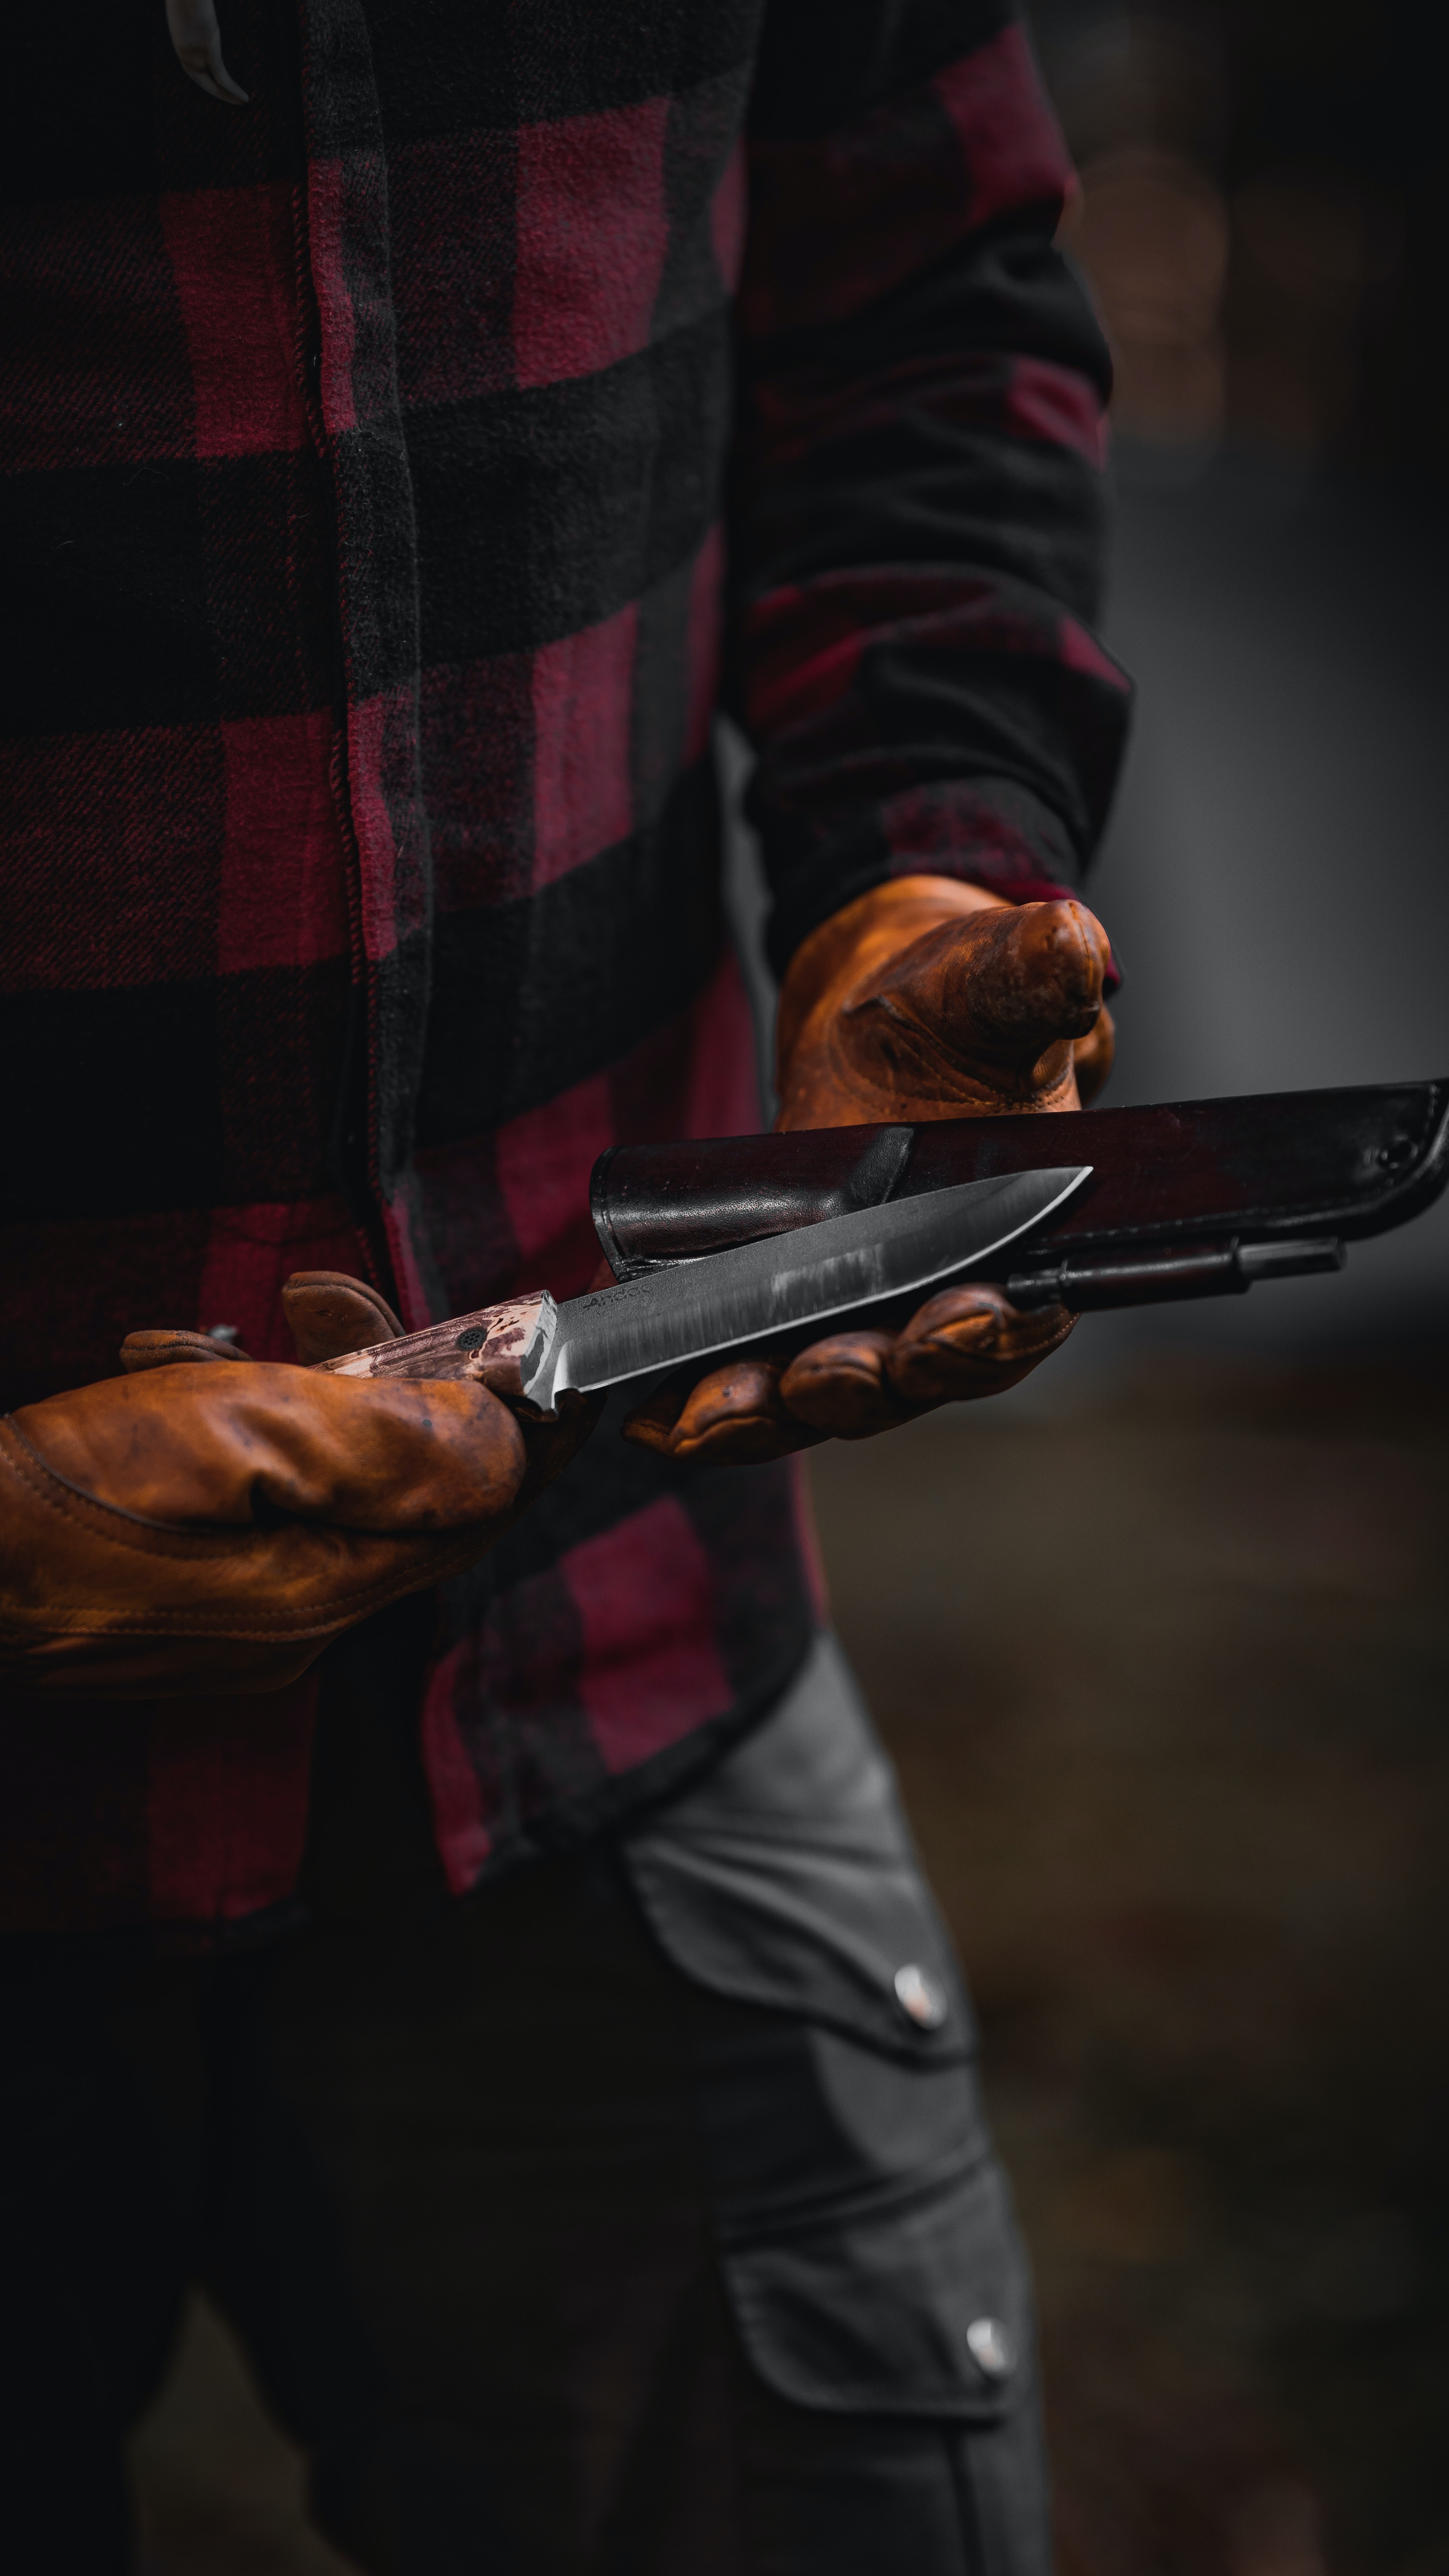
woman, hand, revolver, sleeve, tartan, gesture, finger, musician, glove, shotgun, book, plaid, waist, personal protective equipment, wrist, human leg, music, elbow, recreation, shooting, formal wear, pattern, darkness, nail, uniform, tie, leather, entertainment, belt, trigger, gun accessory, denim, sportswear, fashion accessory, eyewear